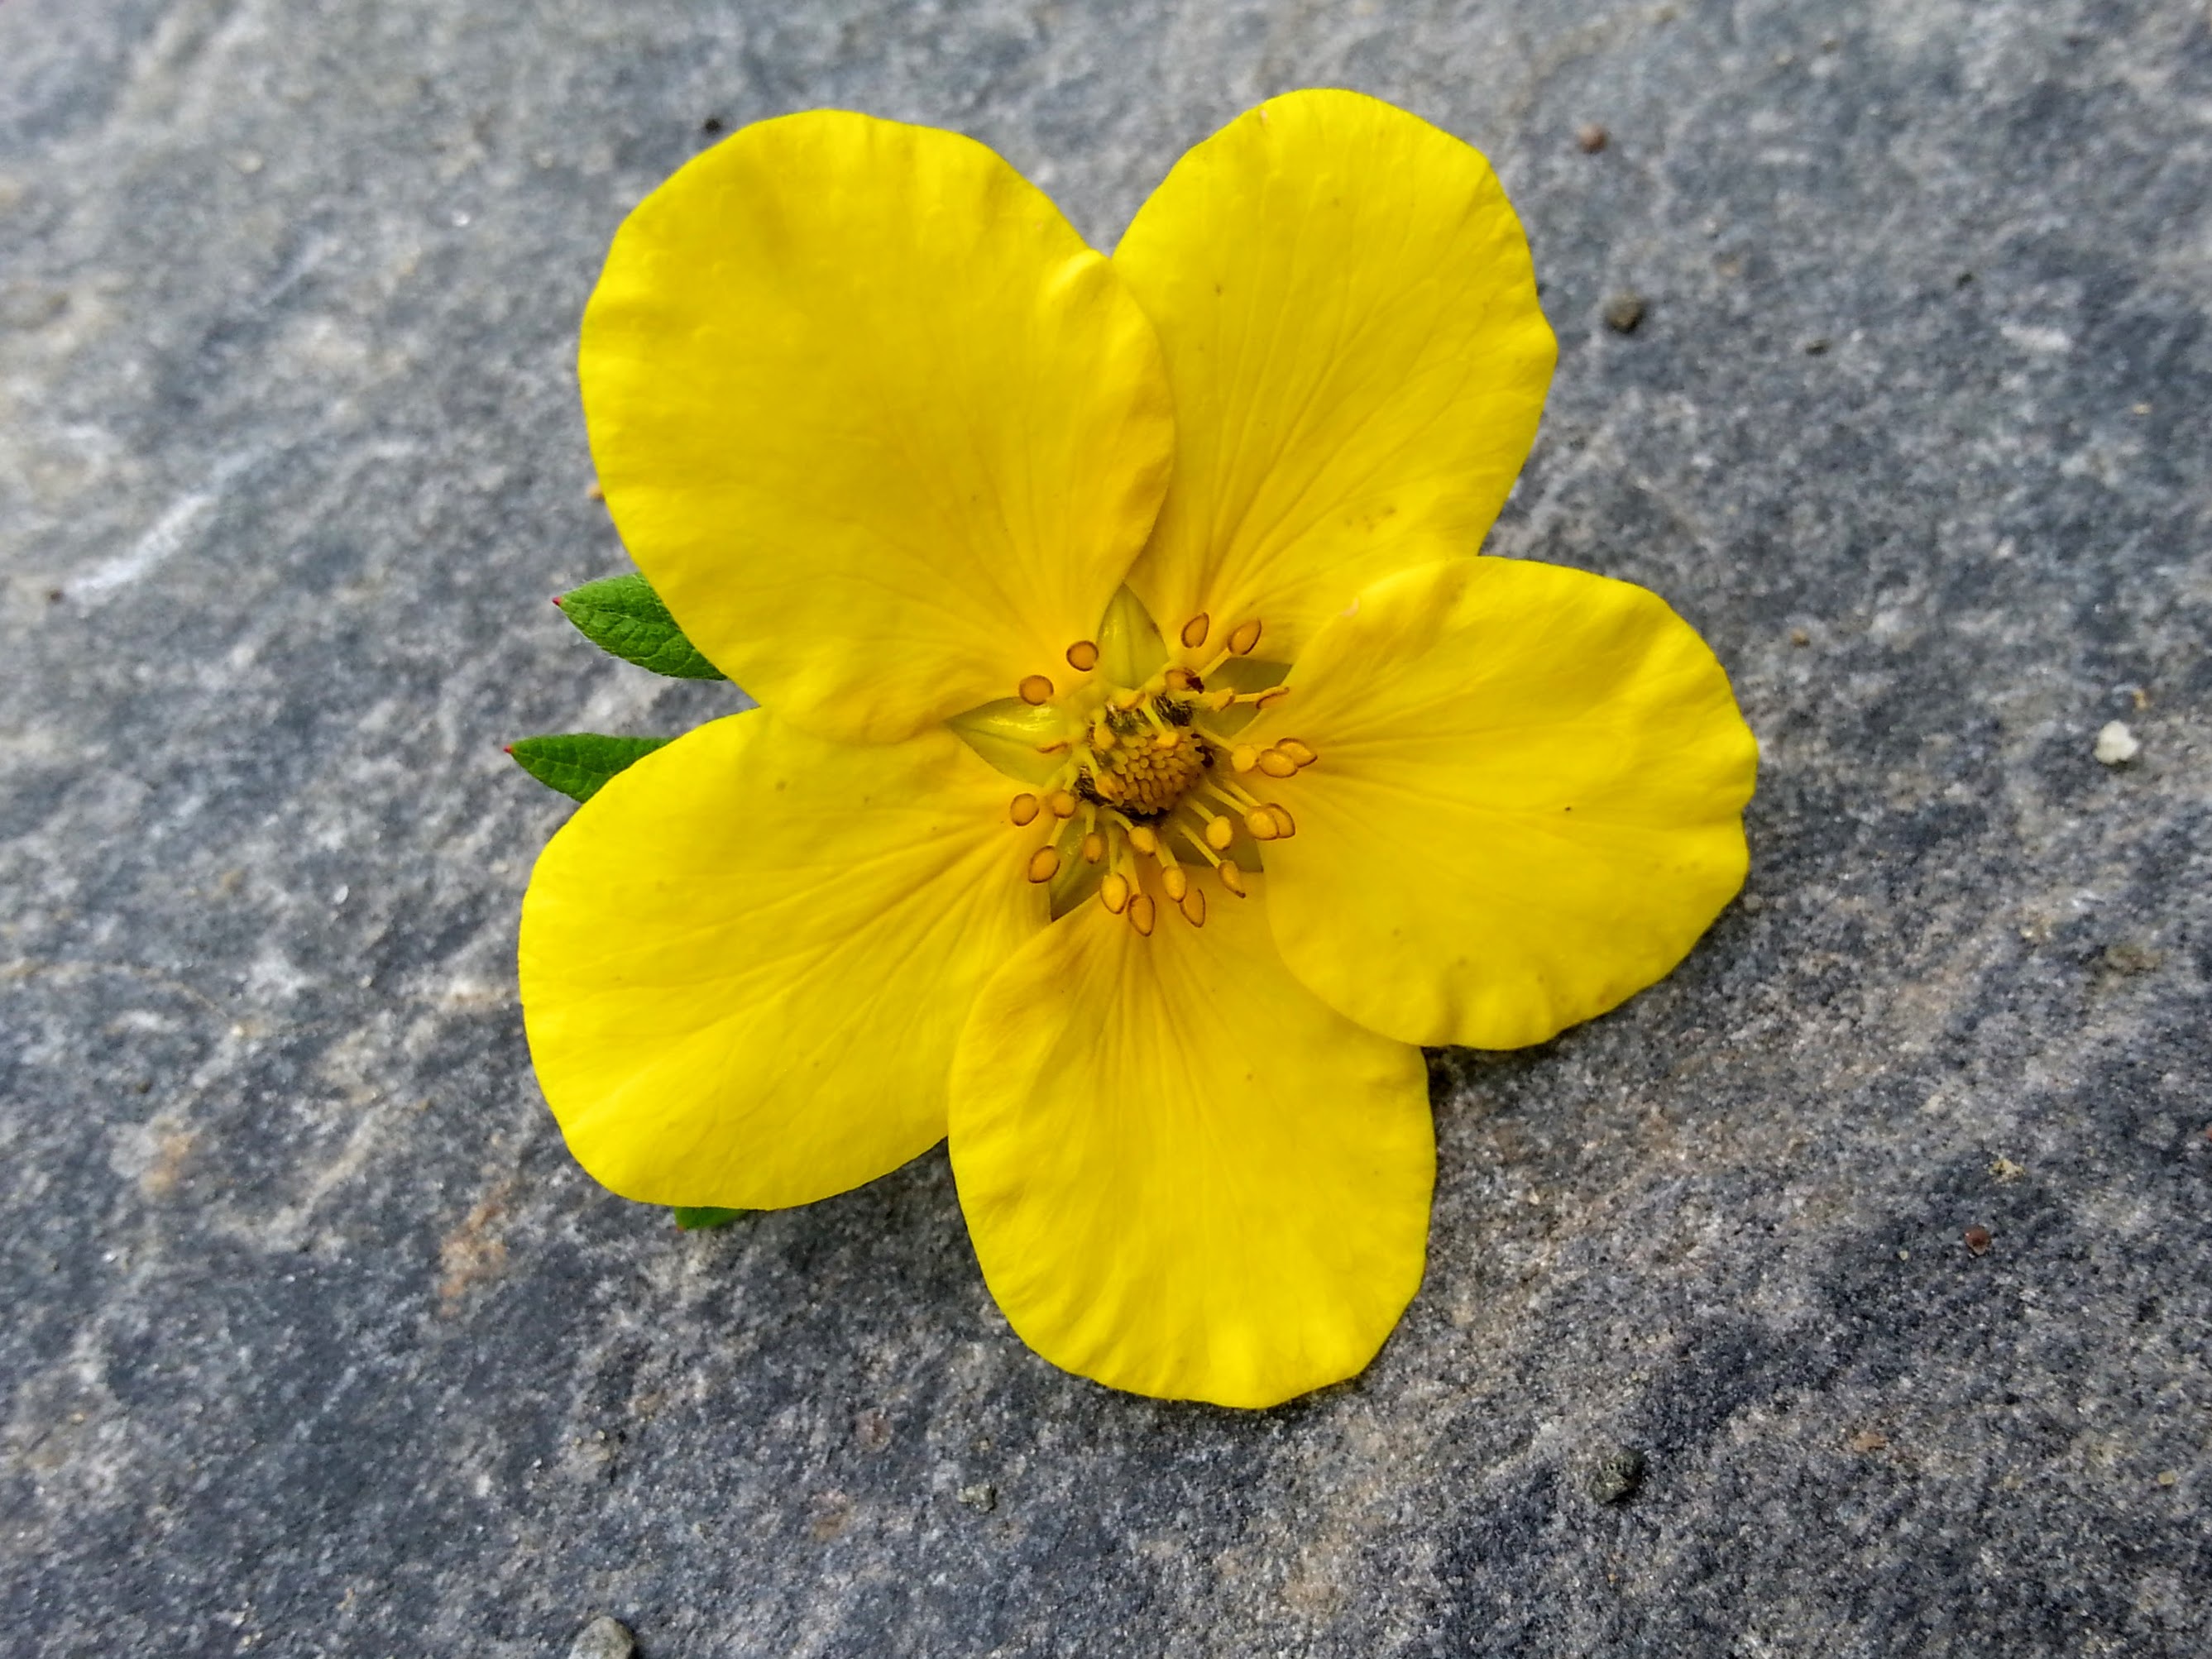
nature, plant, leaf, flower, petal, summer, botany, yellow, flora, yellow flower, wildflower, macro photography, flowering plant, summer flower, annual plant, plant stem, land plant